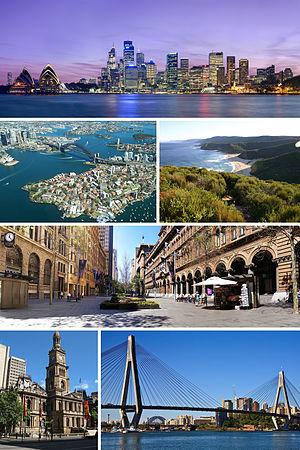
Sydney est la ville la plus peuplée d'Australie et du continent océanien, ainsi que la capitale de l'État de Nouvelle-Galles du Sud. Elle est située dans le Sud-Est du pays, sur les rives de la mer de Tasman. Avec une aire urbaine comprenant, en 2016, une population de 5,25 millions d'habitants sur près de 12 300 km², Sydney se place devant Melbourne et Brisbane pour ce qui est du nombre d'habitants. Ses habitants s'appellent les Sydneyites ou Sydneysiders en anglais et les Sydnéens en français.